William Sanders Scarborough

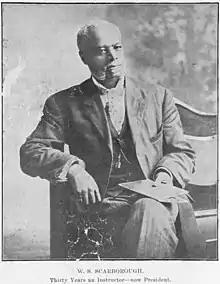
Scarborough in 1915

In 1908, Scarborough was appointed President of Wilberforce University, serving in that position until 1920. Wilberforce University was the third oldest African American college and Scarborough was considered one of the leading African American scholars. As such, he published a number of papers on Negro education, as well as his works on classical languages.